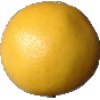
Label: white_grapefruit